Madagascar Airlines

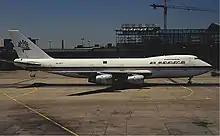
A former Air Madagascar Boeing 747-200 at Frankfurt Airport in 1996.

In 1971 four de Havilland Canada DHC-6 Twin Otters were acquired, allowing the airline to retire some DC-3s which were transferred to the Malagasy military. By 1972, the airline was operating 737s on domestic flights to Tamatave, Nosy Be, Diego Suarez and Sambava, allowing for the retirement of two DC-4s. A second 737 was delivered in December 1972, seeing the expansion of routes and frequencies on the airline's network. In April 1974, service with the 737s was extended to Mananjary, Tuléar and Fort Dauphin.